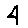
Label: 4